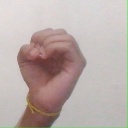
अक्षर: ऊ